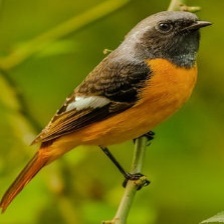
Species: DAURIAN REDSTART
Scientific name: PHOENICURUS AUROREUS